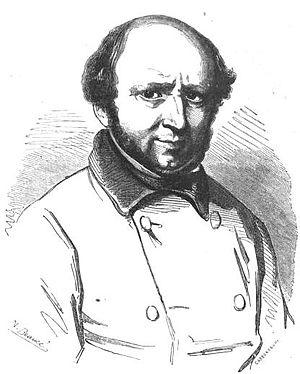
Luigi Persico, né à Naples en 1791 ou 1795 et mort à Marseille le 14 mai 1860, est un peintre et sculpteur néoclassique italien du XIXᵉ siècle.